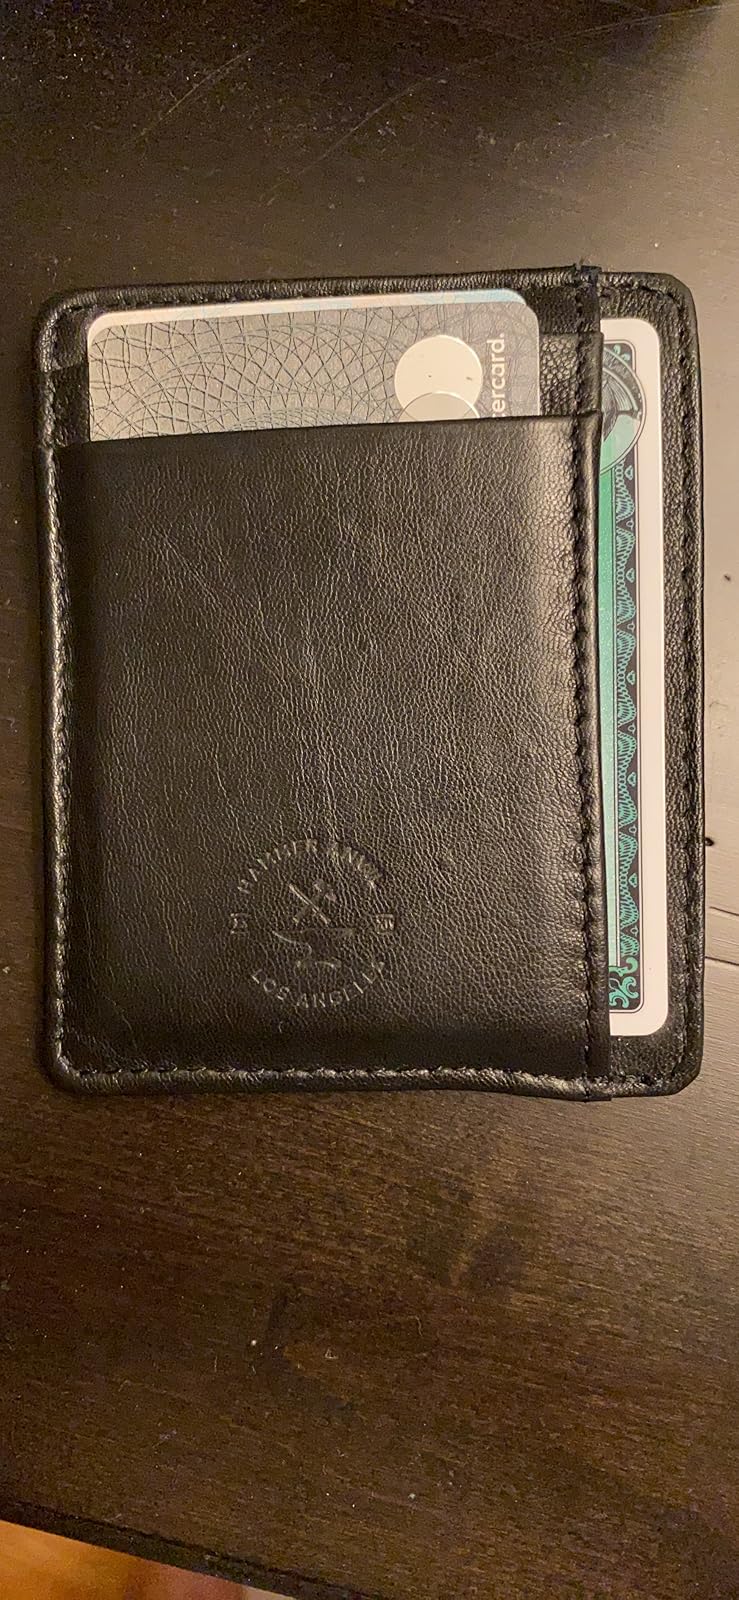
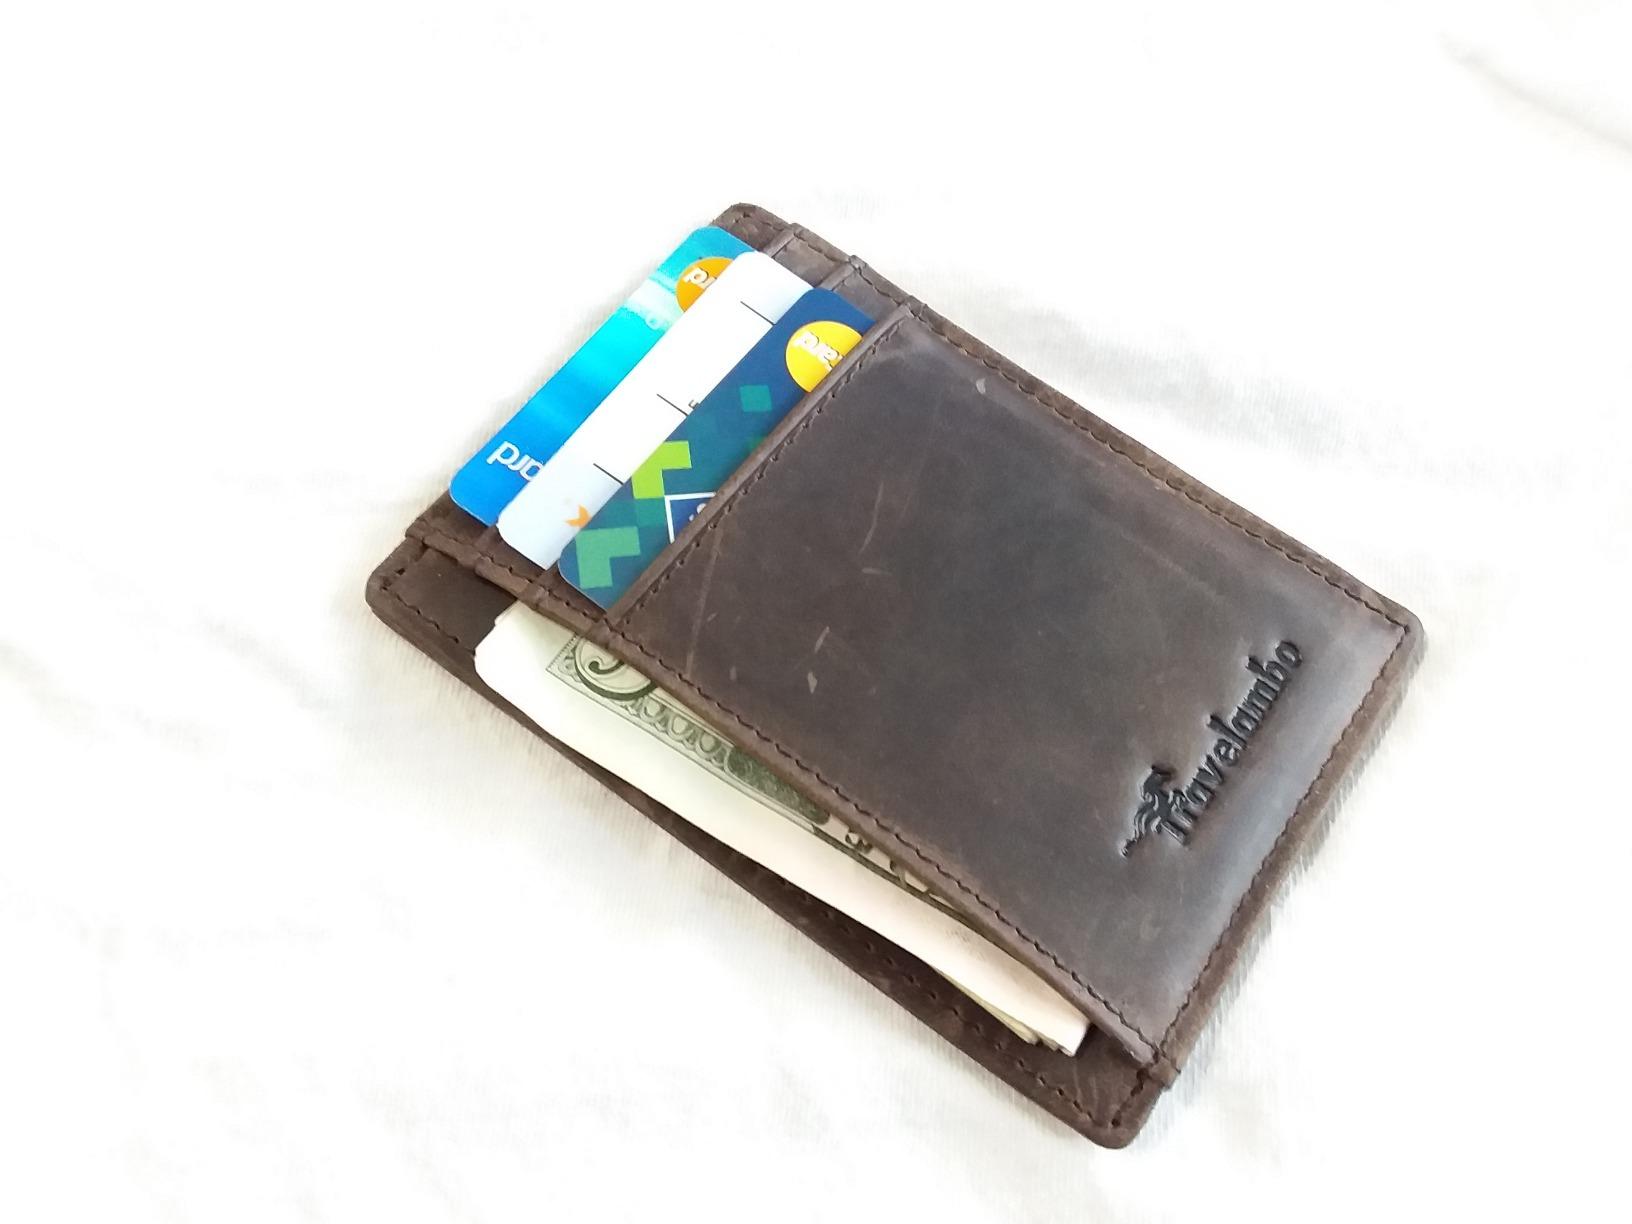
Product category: accessories_wallet
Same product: no